Dorotheergasse

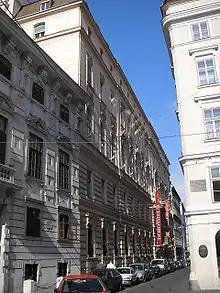
The Palais Dorotheum in Dorotheergasse, taken October, 2006

Dorotheergasse is a narrow lane (German: ), terminating at the Graben to the north and Augustinerstraße to the south, part of the Old Town district of Vienna, Austria. It is named for the monastery of St. Dorothea, Dorotheerkloster.